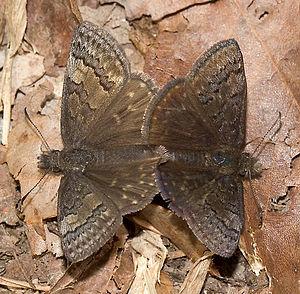
Erynnis est un genre de lépidoptères de la famille des Hesperiidae et de la sous-famille des Pyrginae.